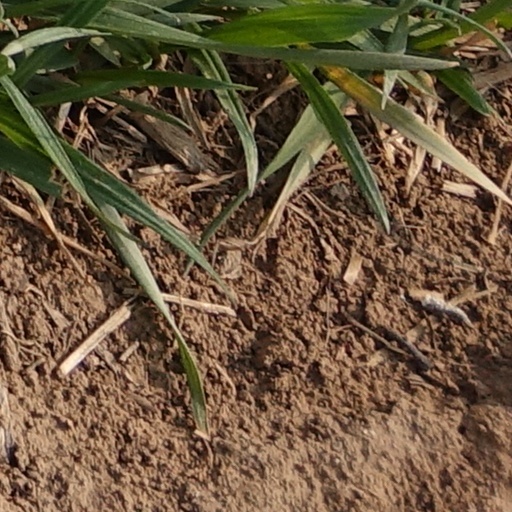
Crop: wheat